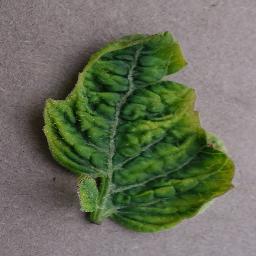
Label: Tomato___Tomato_Yellow_Leaf_Curl_Virus